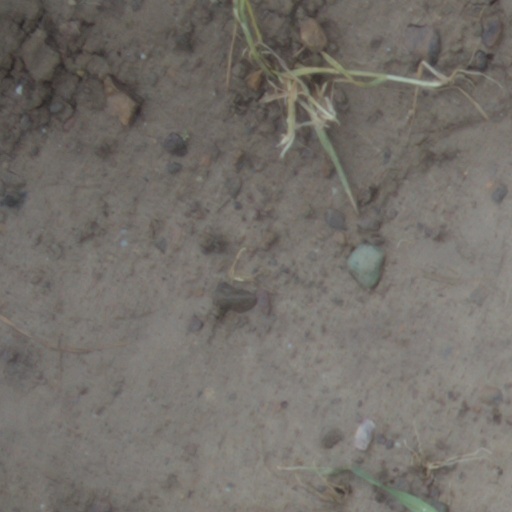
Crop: wheat